2022 Northeast Grand Prix

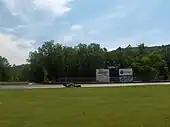
Lime Rock Park, where the race was held.

International Motor Sports Association's (IMSA) president John Doonan confirmed the race was part of the schedule for the 2022 IMSA SportsCar Championship (IMSA SCC) in August 2021. It was the seventh year the event was held as part of the WeatherTech SportsCar Championship. The 2022 Northeast Grand Prix was the ninth of twelve scheduled sports car races of 2022 by IMSA , and it was the sixth of eight rounds held as part of the WeatherTech Sprint Cup. The race was held at the seven-turn Lime Rock Park in Lakeville, Connecticut on July 16, 2022.